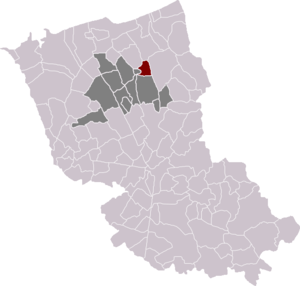
Hoymille est une commune française située dans le département du Nord, en région Hauts-de-France.